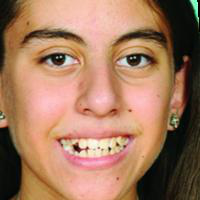
Age group: age 11-20